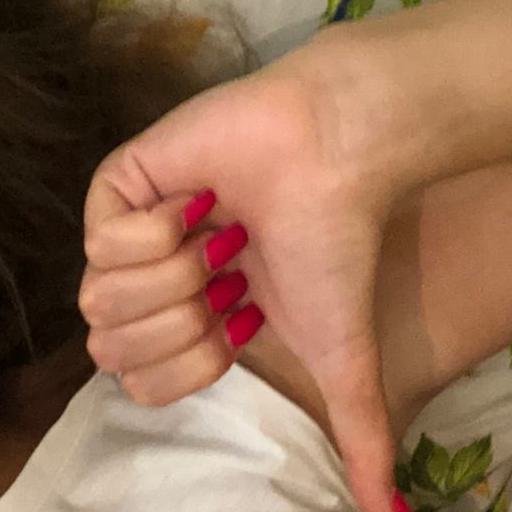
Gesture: dislike